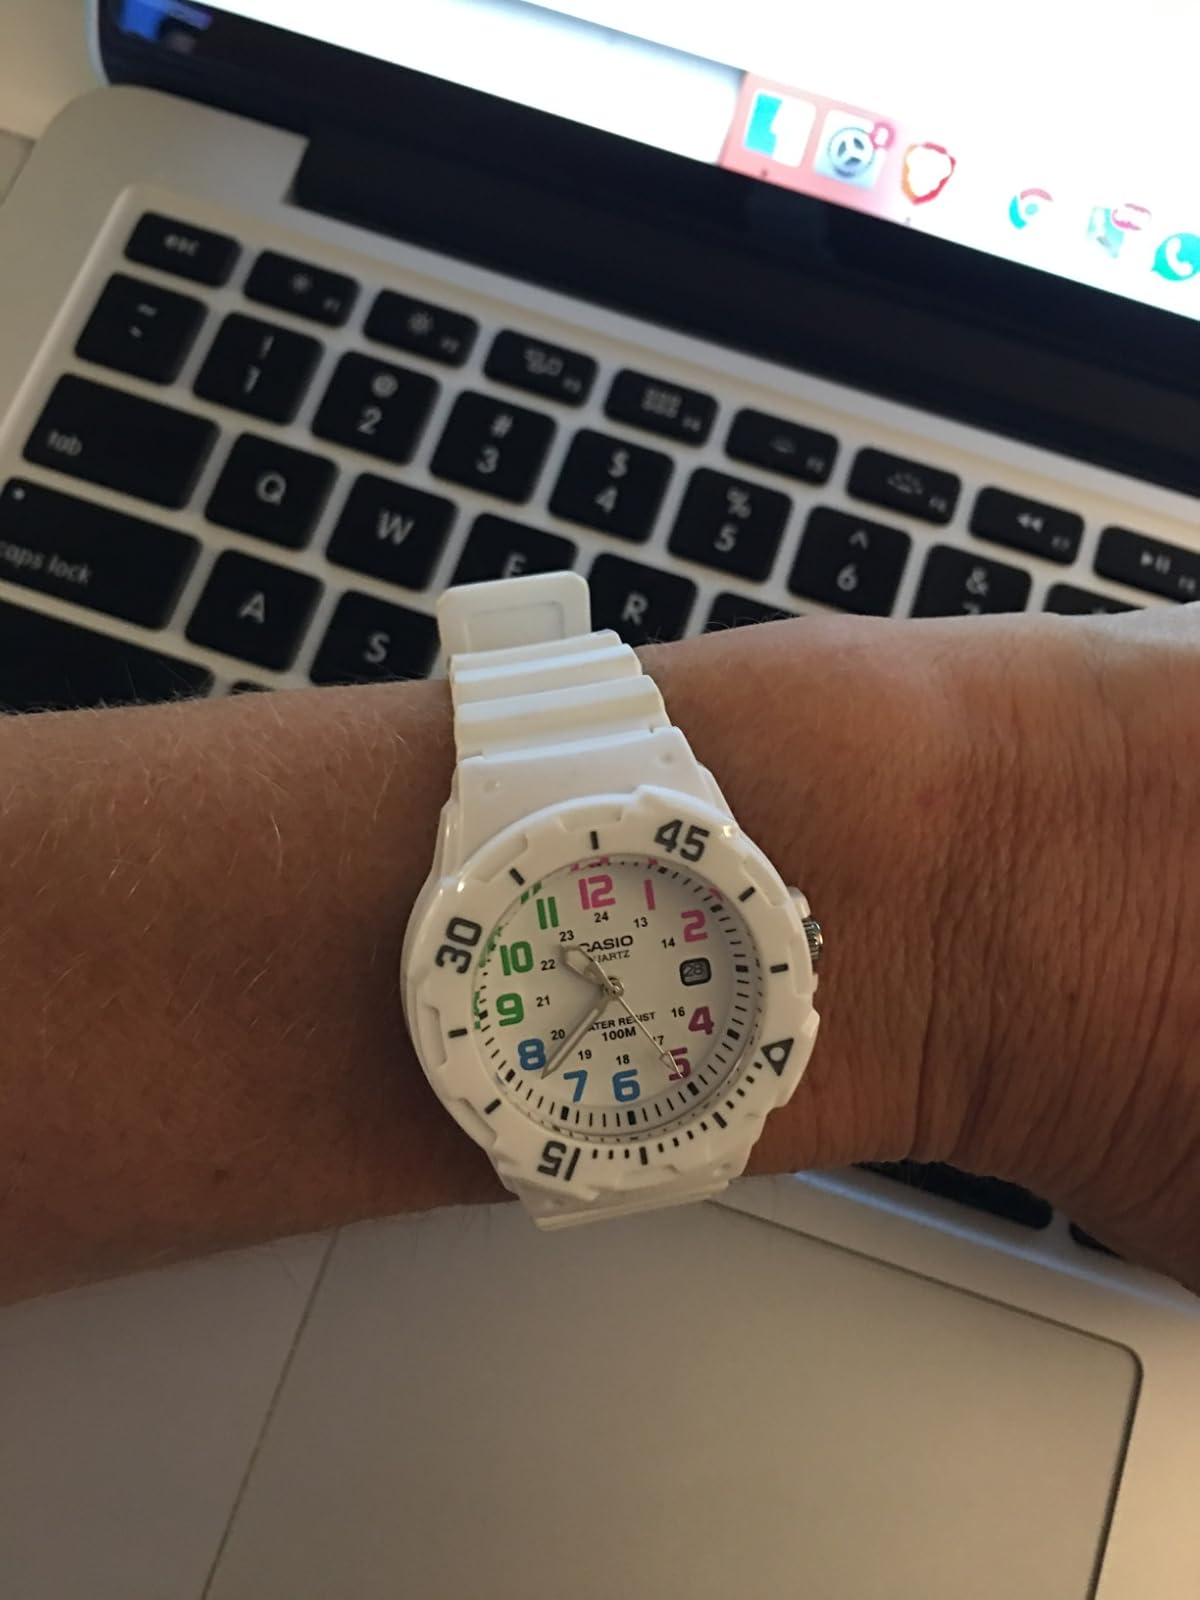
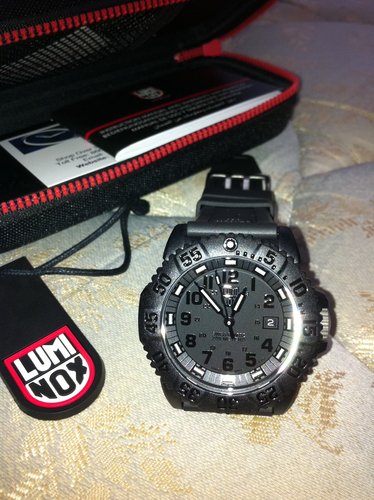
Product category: accessories_watch
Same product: no